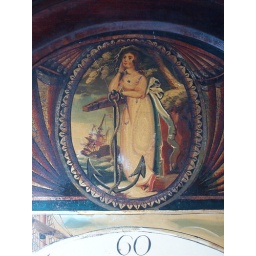
c 1800 painted iron clock dial; Britannia with anchor and ship flying her flag in background